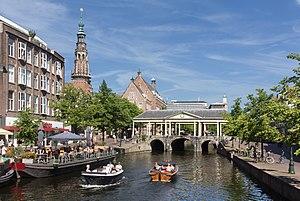
Leyde est une ville et commune néerlandaise située en province de Hollande-Méridionale, entre Amsterdam et La Haye, à une dizaine de kilomètres de la côte de la mer du Nord. Lors du recensement de 2016, elle compte 122 956 habitants, pour une agglomération d'environ 290 000 habitants.